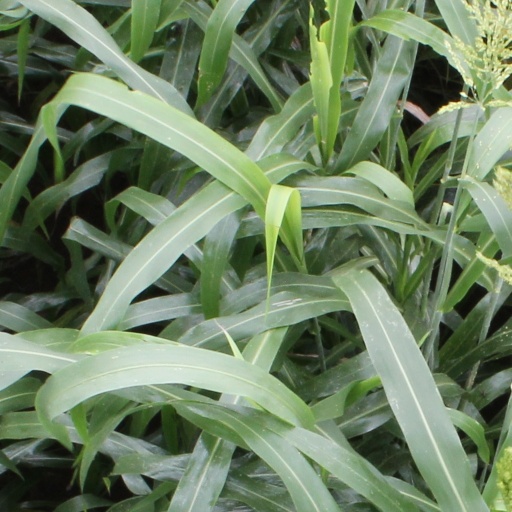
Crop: sorghum